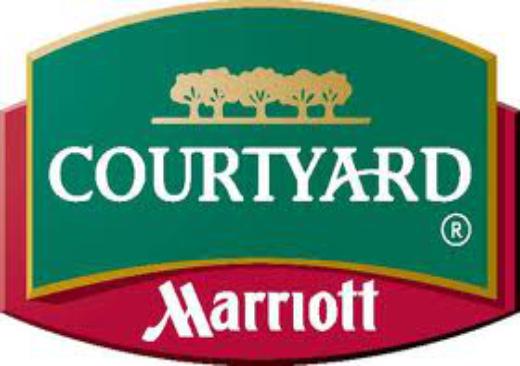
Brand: Marriott International
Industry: Others